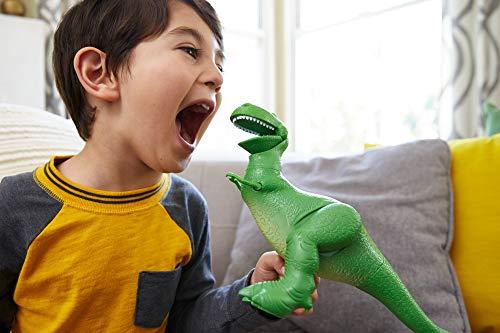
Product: Disney Pixar Toy Story Rex Figure, 7.8"
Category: Toys & Games | Toy Figures & Playsets | Action Figures
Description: Disney/Pixar Toy Story 4 Rex figure in movie-inspired relative scale.
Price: $12.50
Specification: ProductDimensions:4x10x6inches|ItemWeight:3.52ounces|ShippingWeight:7.8ounces(Viewshippingratesandpolicies)|ASIN:B07HD1DRCJ|Itemmodelnumber:GGX35|Manufacturerrecommendedage:36months-7years